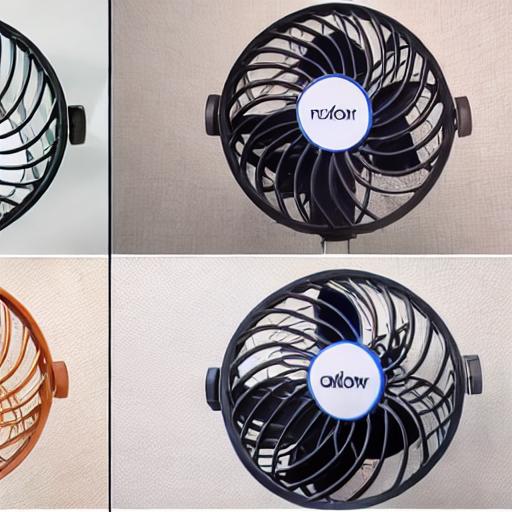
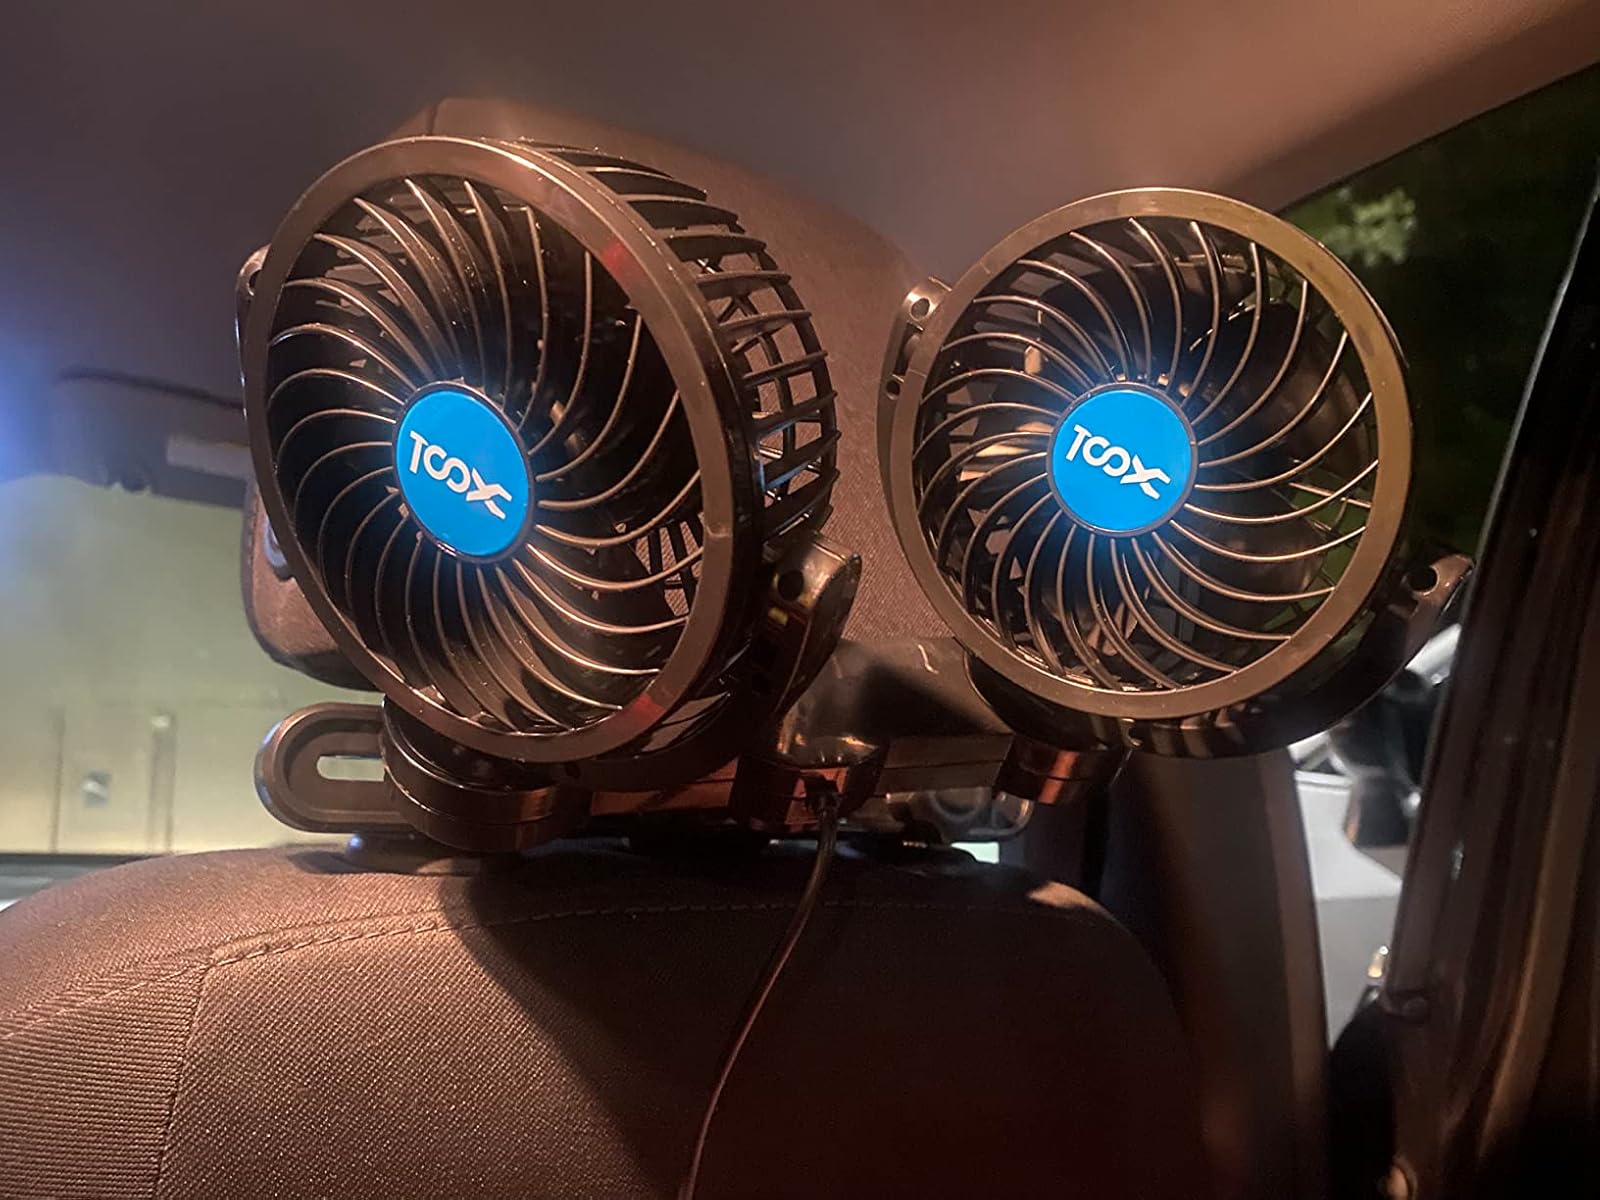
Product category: fan
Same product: no